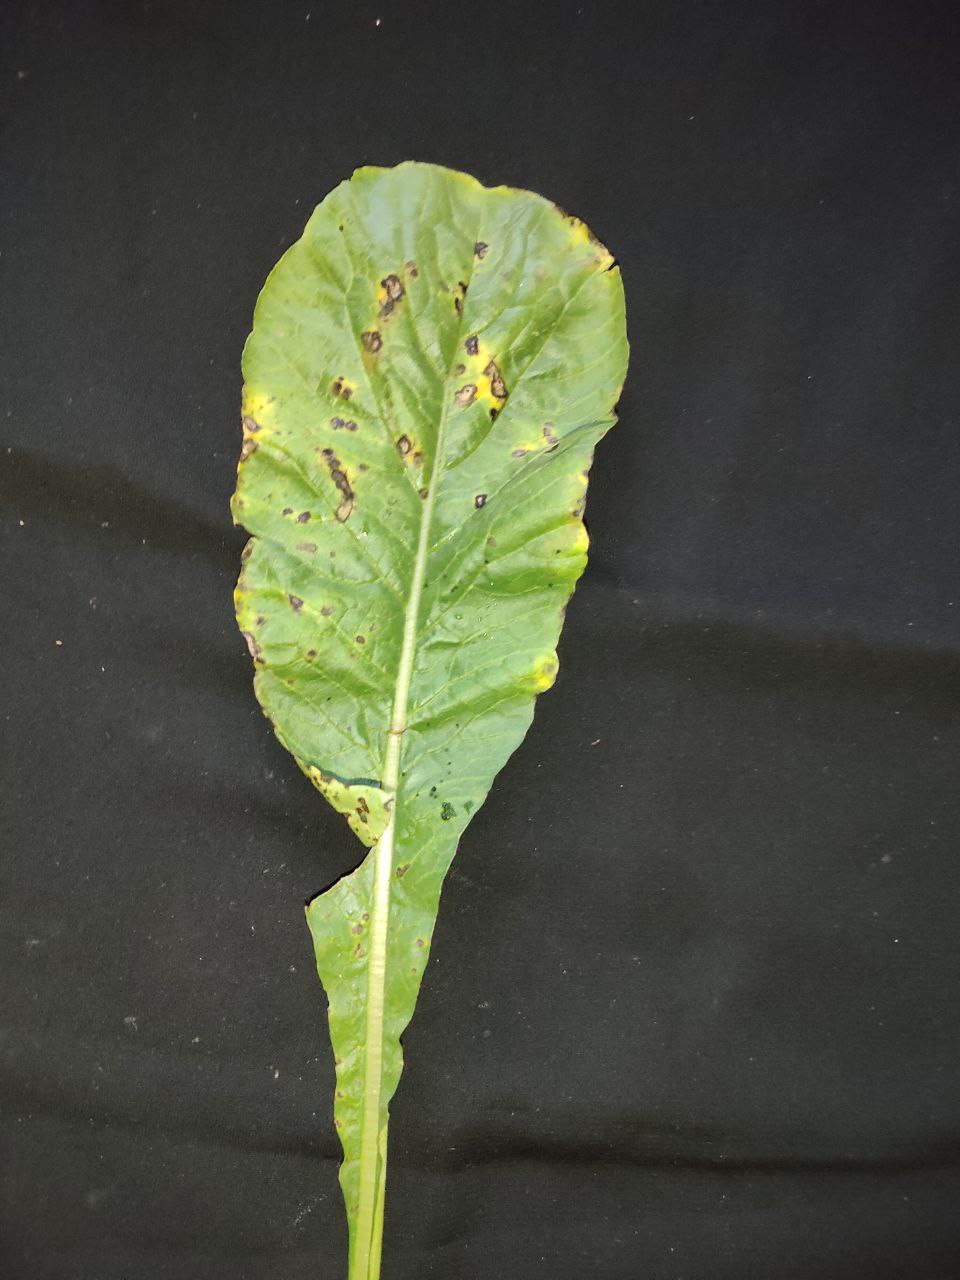
Label: Black leaf spot